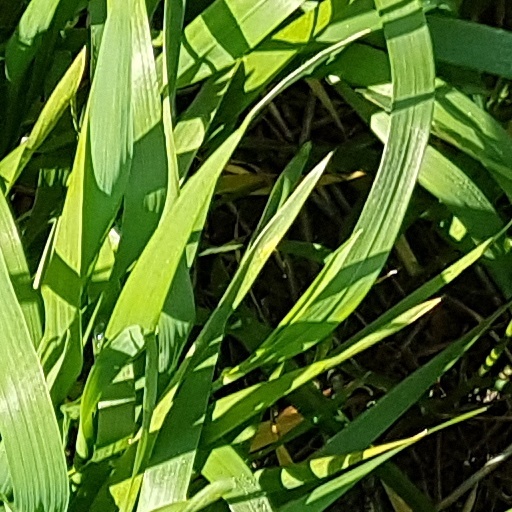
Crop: wheat